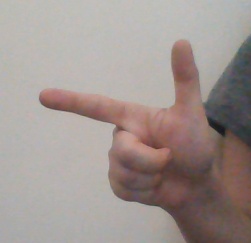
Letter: yaa